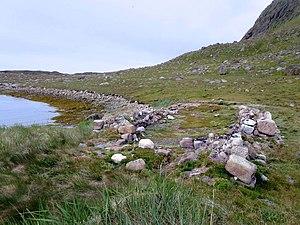
Vestiges de l'église d'Herjolfsnes
Herjolfsnæs, également connu sous les toponymes d'Herjólfsnes, d'Ikigaat, d'Ikigait et d'Østproven, est une ancienne colonie nordique du Groenland ayant fait partie de l'Établissement de l'Est. Le site est localisé à environ 50 km en axe nord-ouest du Cap Farvel. La colonie viking a été fondée par le chef viking Herjólfr Bárðarson vers la fin du Xᵉ siècle. Elle aurait été occupée et utilisée sur près de 500 ans. Le sort de ses habitants, comme celui de l'ensemble des autres Groenlandais nordiques, demeure inconnu et non-déterminé. Le port d'Herjolfsnæs, connu sous le nom de Sandhavn, était, durant son utilisation, la principale structure portuaire de l'établissement de l'Est.